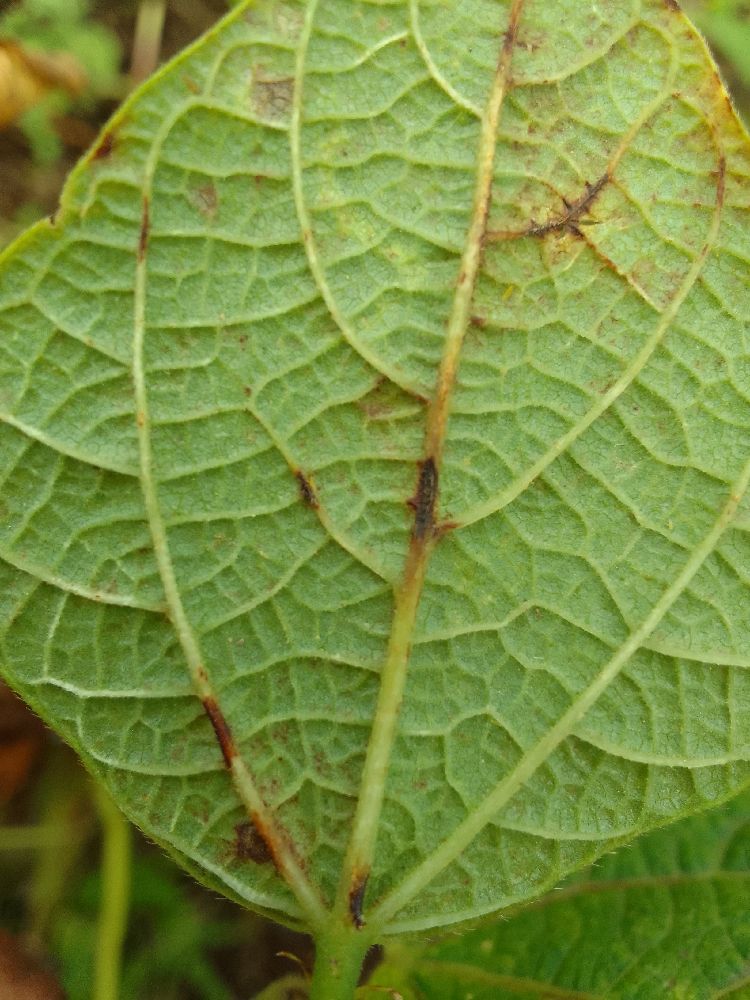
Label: anthracnose